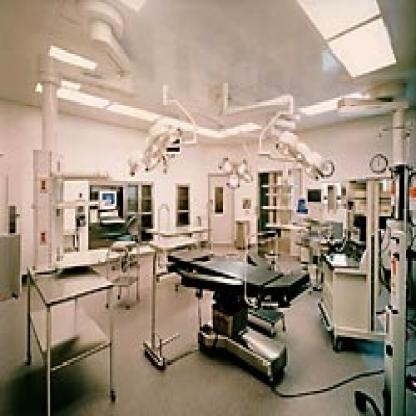
Scene: Indoor